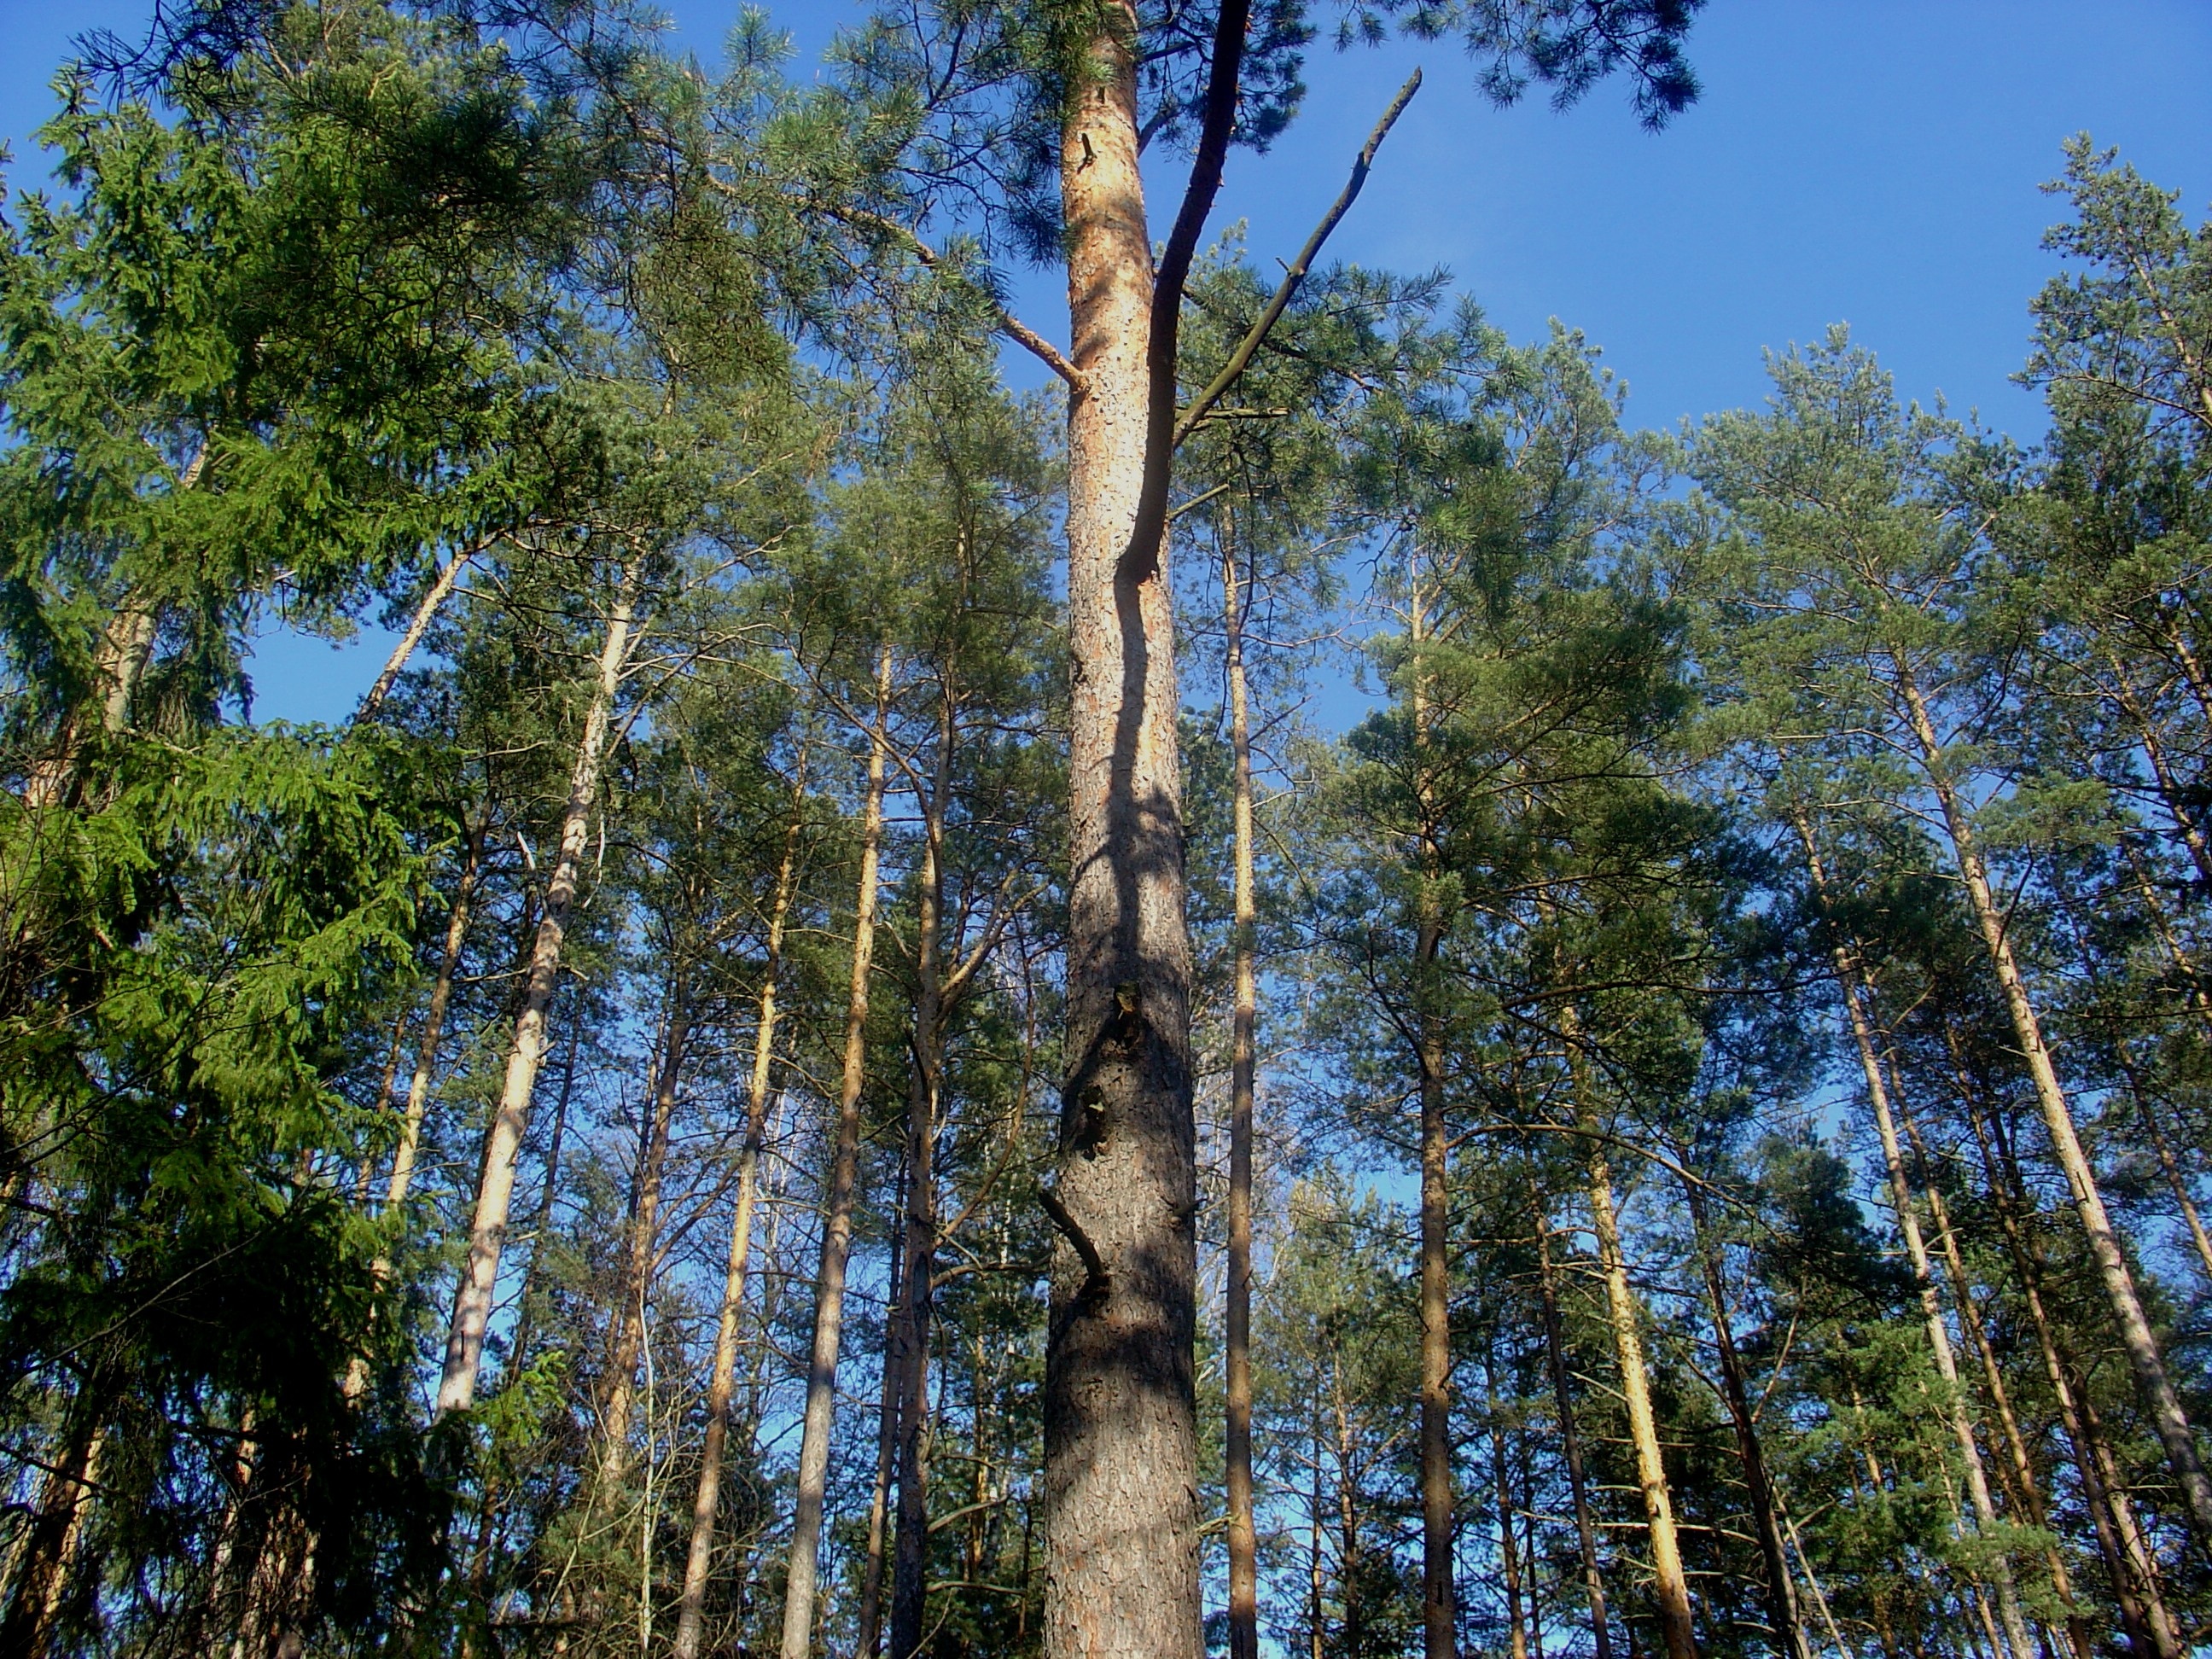
landscape, tree, nature, forest, wilderness, branch, plant, leaf, summer, spring, green, birch, autumn, garden, fir, conifer, clouds, spruce, deciduous, grove, woodland, habitat, larch, ecosystem, flowering plant, biome, natural environment, woody plant, temperate broadleaf and mixed forest, temperate coniferous forest, land plant